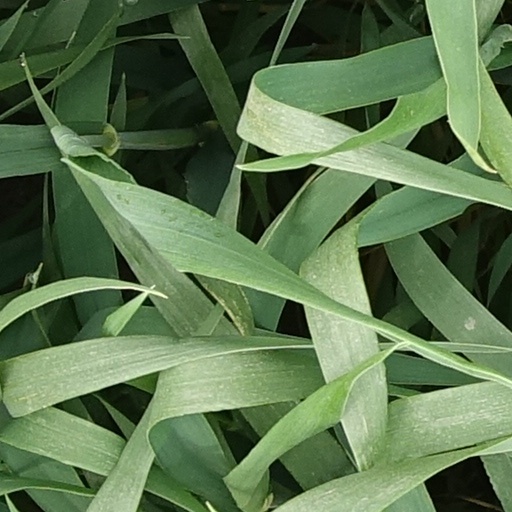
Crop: wheat